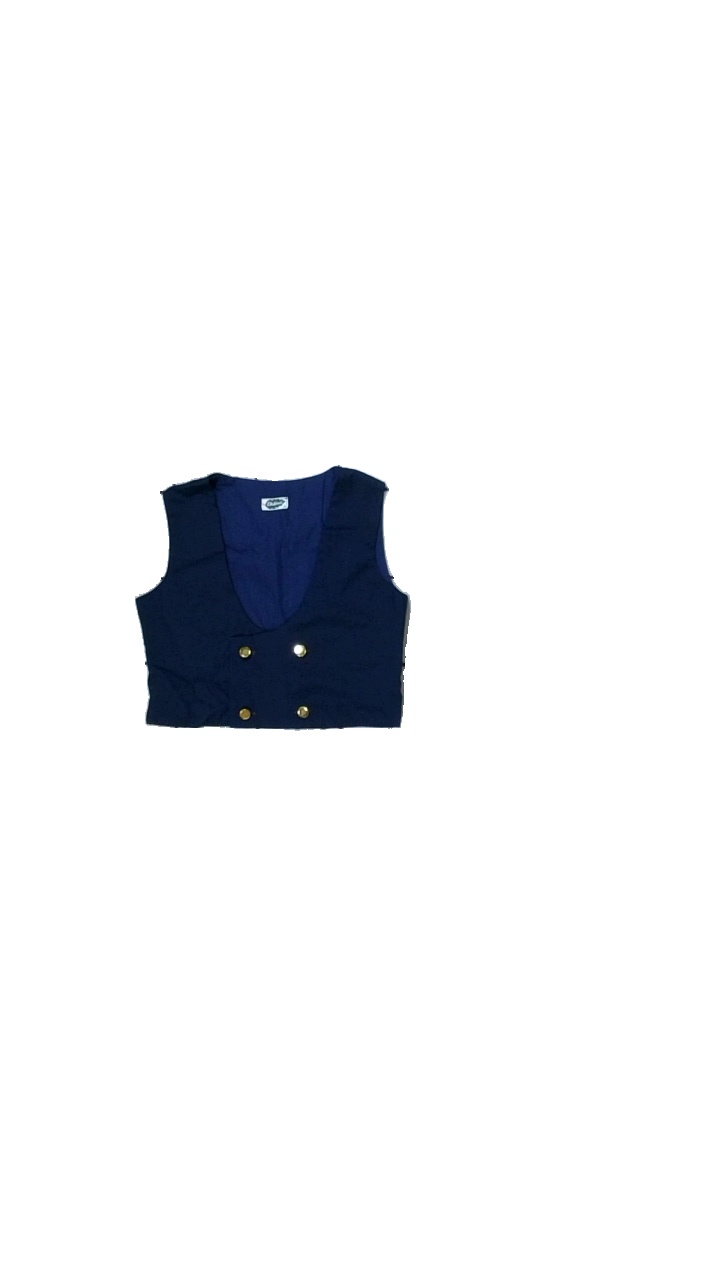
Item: Vest (Ladies)
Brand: Eklövs
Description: blå vintage väst, nopprig
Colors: Blue
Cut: Regular
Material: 51% polyester 49% wool
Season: All
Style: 70s
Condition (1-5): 3
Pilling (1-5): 3
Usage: Export
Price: <50